Rannoch railway station

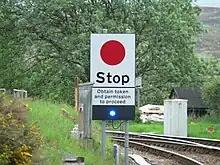

The signal box, which had 17 levers, was situated on the island platform. From the time of its opening in 1894, the West Highland Railway was worked throughout by the electric token system.